Eric Haydock

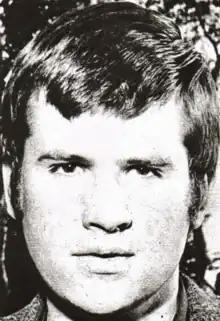
Haydock in 1966

Eric Haydock (born Eric John Haddock; 3 February 1943 – 5 January 2019) was a British musician, best known as the original bass guitarist of the Hollies from December 1962 until July 1966.